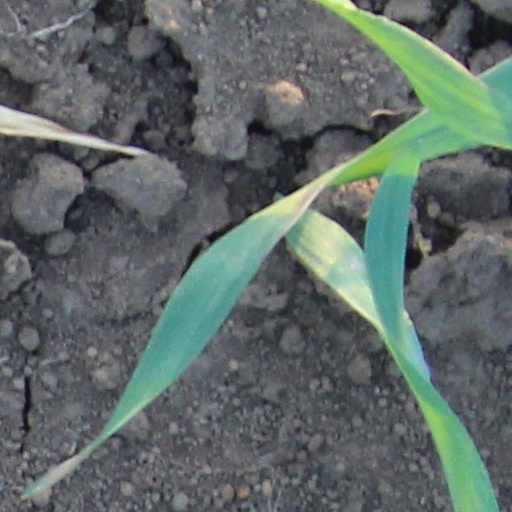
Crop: wheat